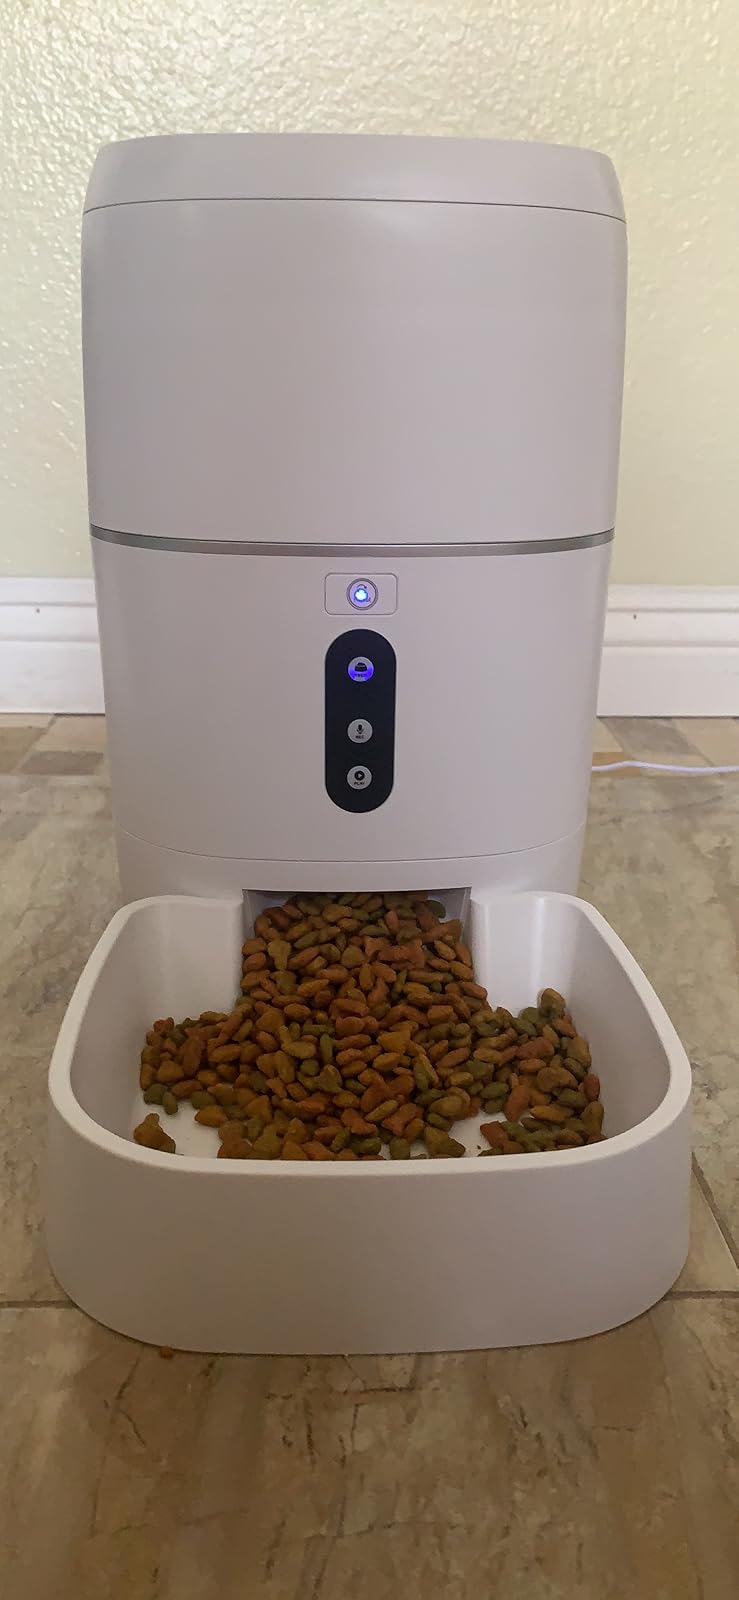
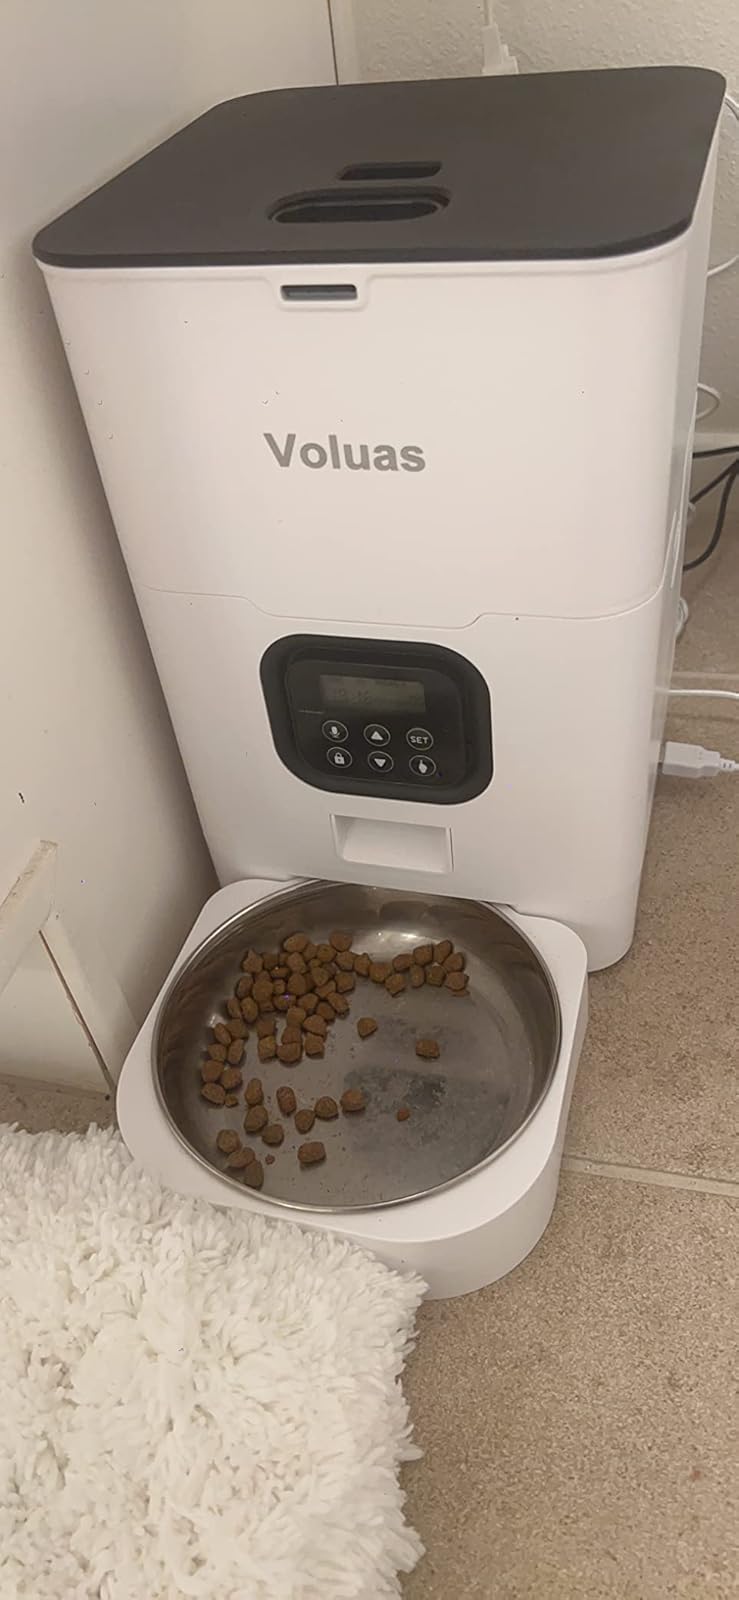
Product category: items_feeder
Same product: no